Jonah ibn Janah

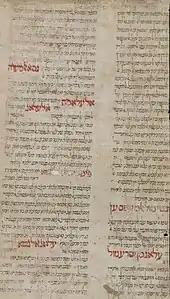
A page from a copy of ibn Janah's "magnum opus" "Kitab al-Tanqih", translated to Hebrew by Judah ibn Tibbon.

Towards the end of his life, ibn Janah wrote what is considered his magnum opus, the "Kitab al-Tanqīḥ" ("Book of Minute Research", known in Hebrew translation as the "Sefer haDiqduq"). The book is divided into two sections: "Kitāb al-Lumaʿ" "Book of Many-Colored Flowerbeds") (Hebrew "Sefer haRiqma"), which covered Hebrew grammar, and "Kitab al-Uṣūl" "Book of Roots" (Hebrew "Sefer haShorashim"), a dictionary of Hebrew words arranged by root. Ibn Janah's treatises on grammar greatly influenced men of later generations, among whom was Tanhum of Jerusalem (1220–1291), who cites ibn Janah in his Judeo-Arabic lexicon, "al-Murshid al-kāfī".